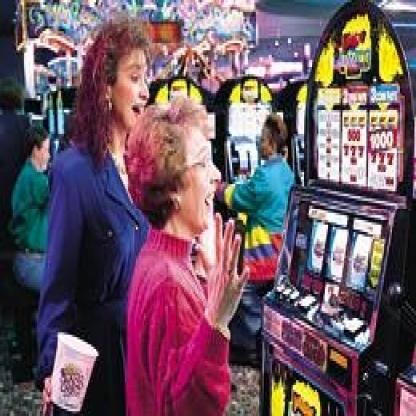
Scene: Indoor